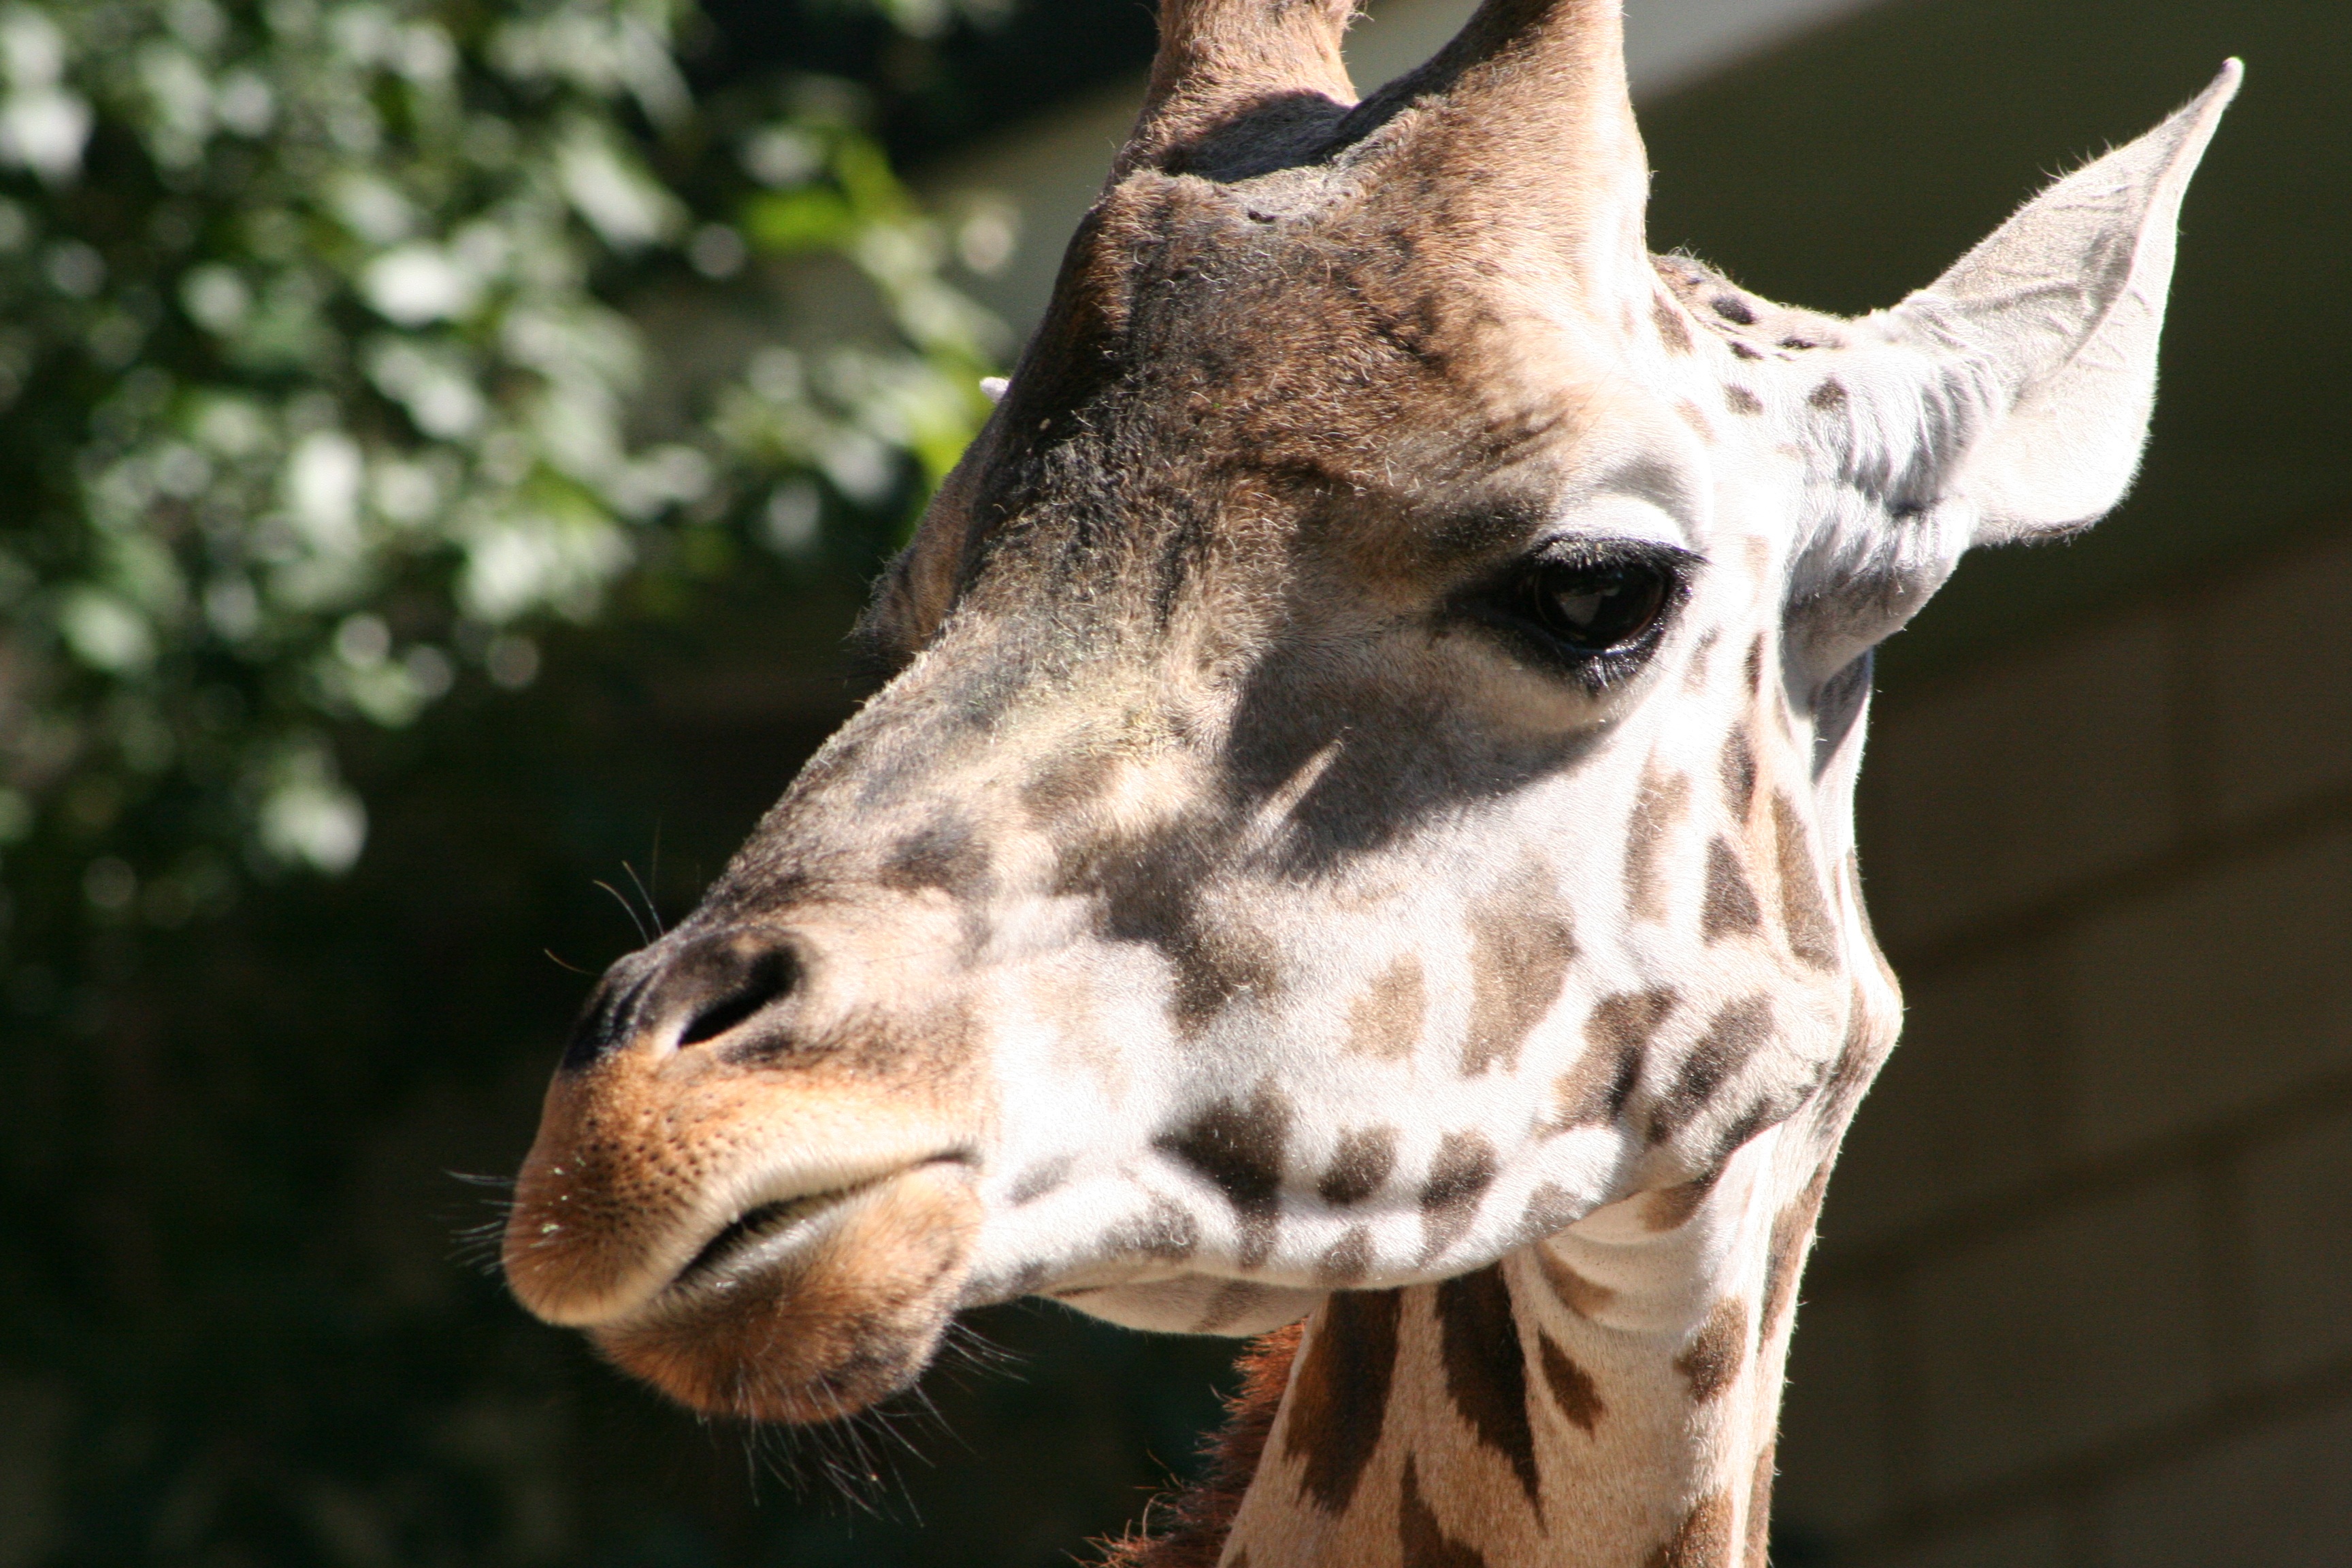
wildlife, zoo, africa, mammal, fauna, giraffe, head, vertebrate, giraffidae